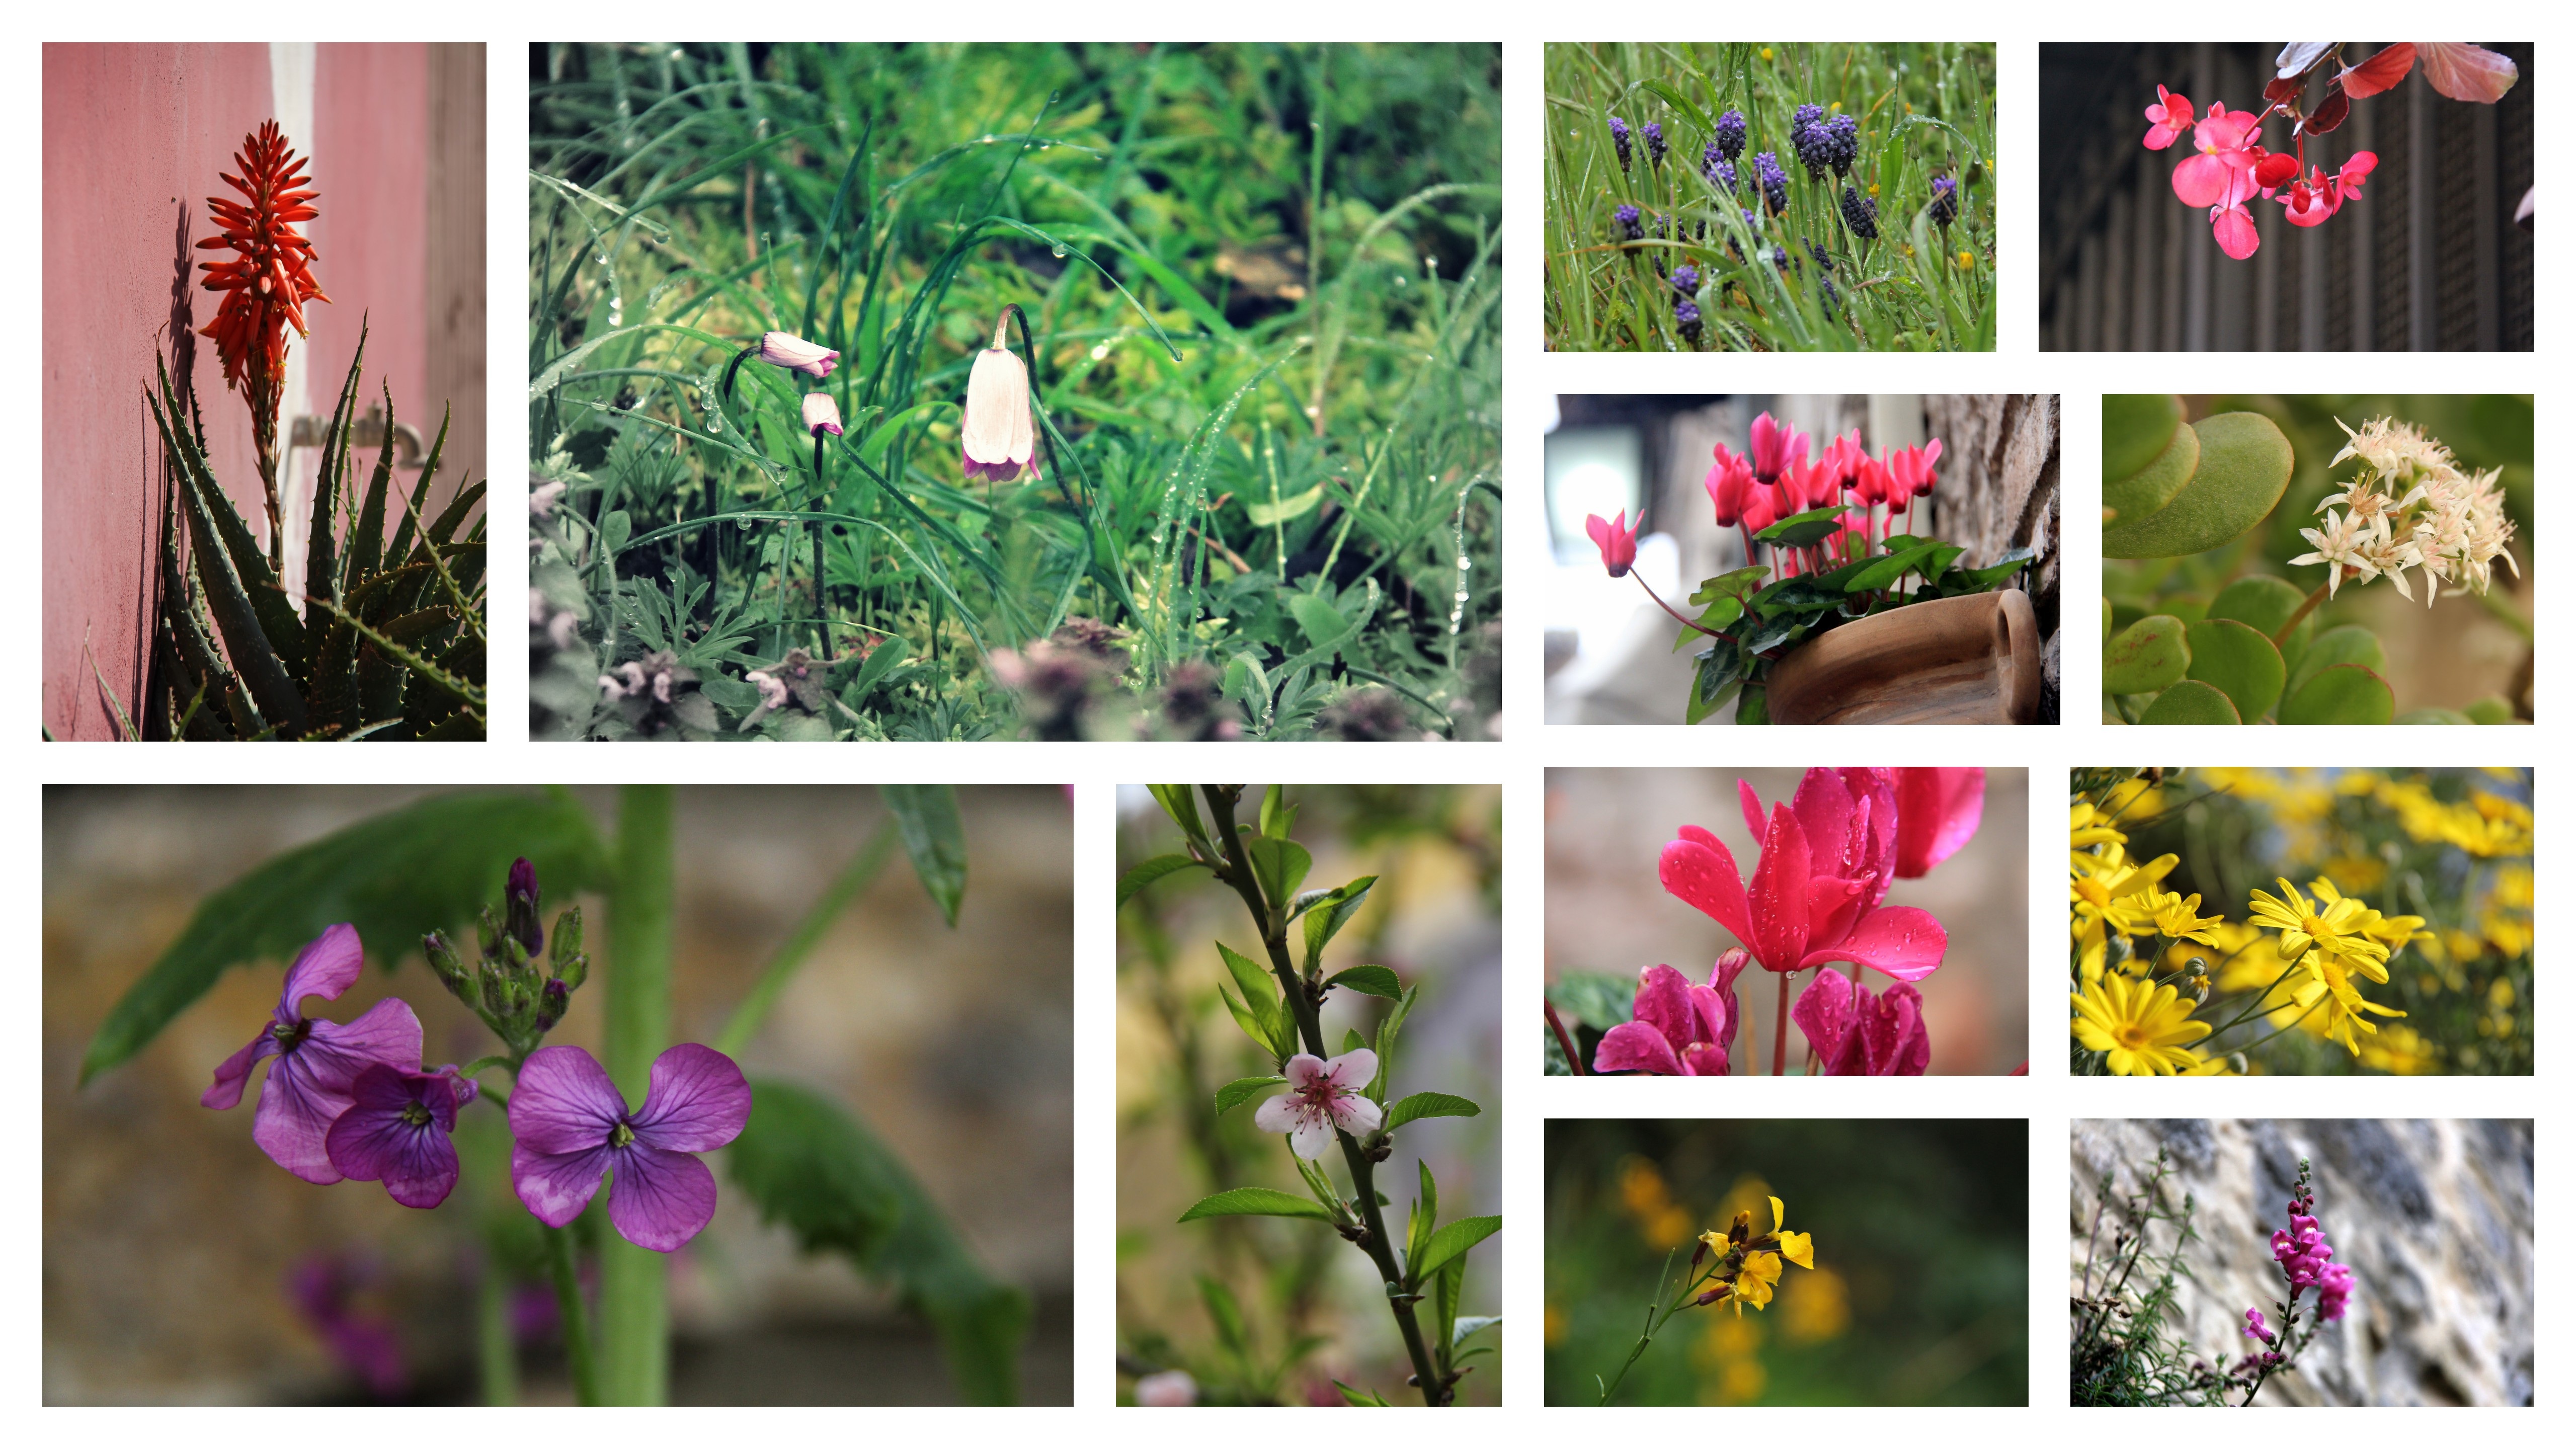
plant, flower, grow, botany, flora, collage, beautiful, floristry, floral design, flower arranging